Reiter Engineering

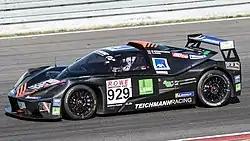
The X-Bow GT4 at the Nürburgring.

According to team owner and founder Hans Reiter, the Reiter Engineering R-EX sought to return emotion in GT racing, a quality he says was lost after the end of the FIA GT1 class of the 1990s.